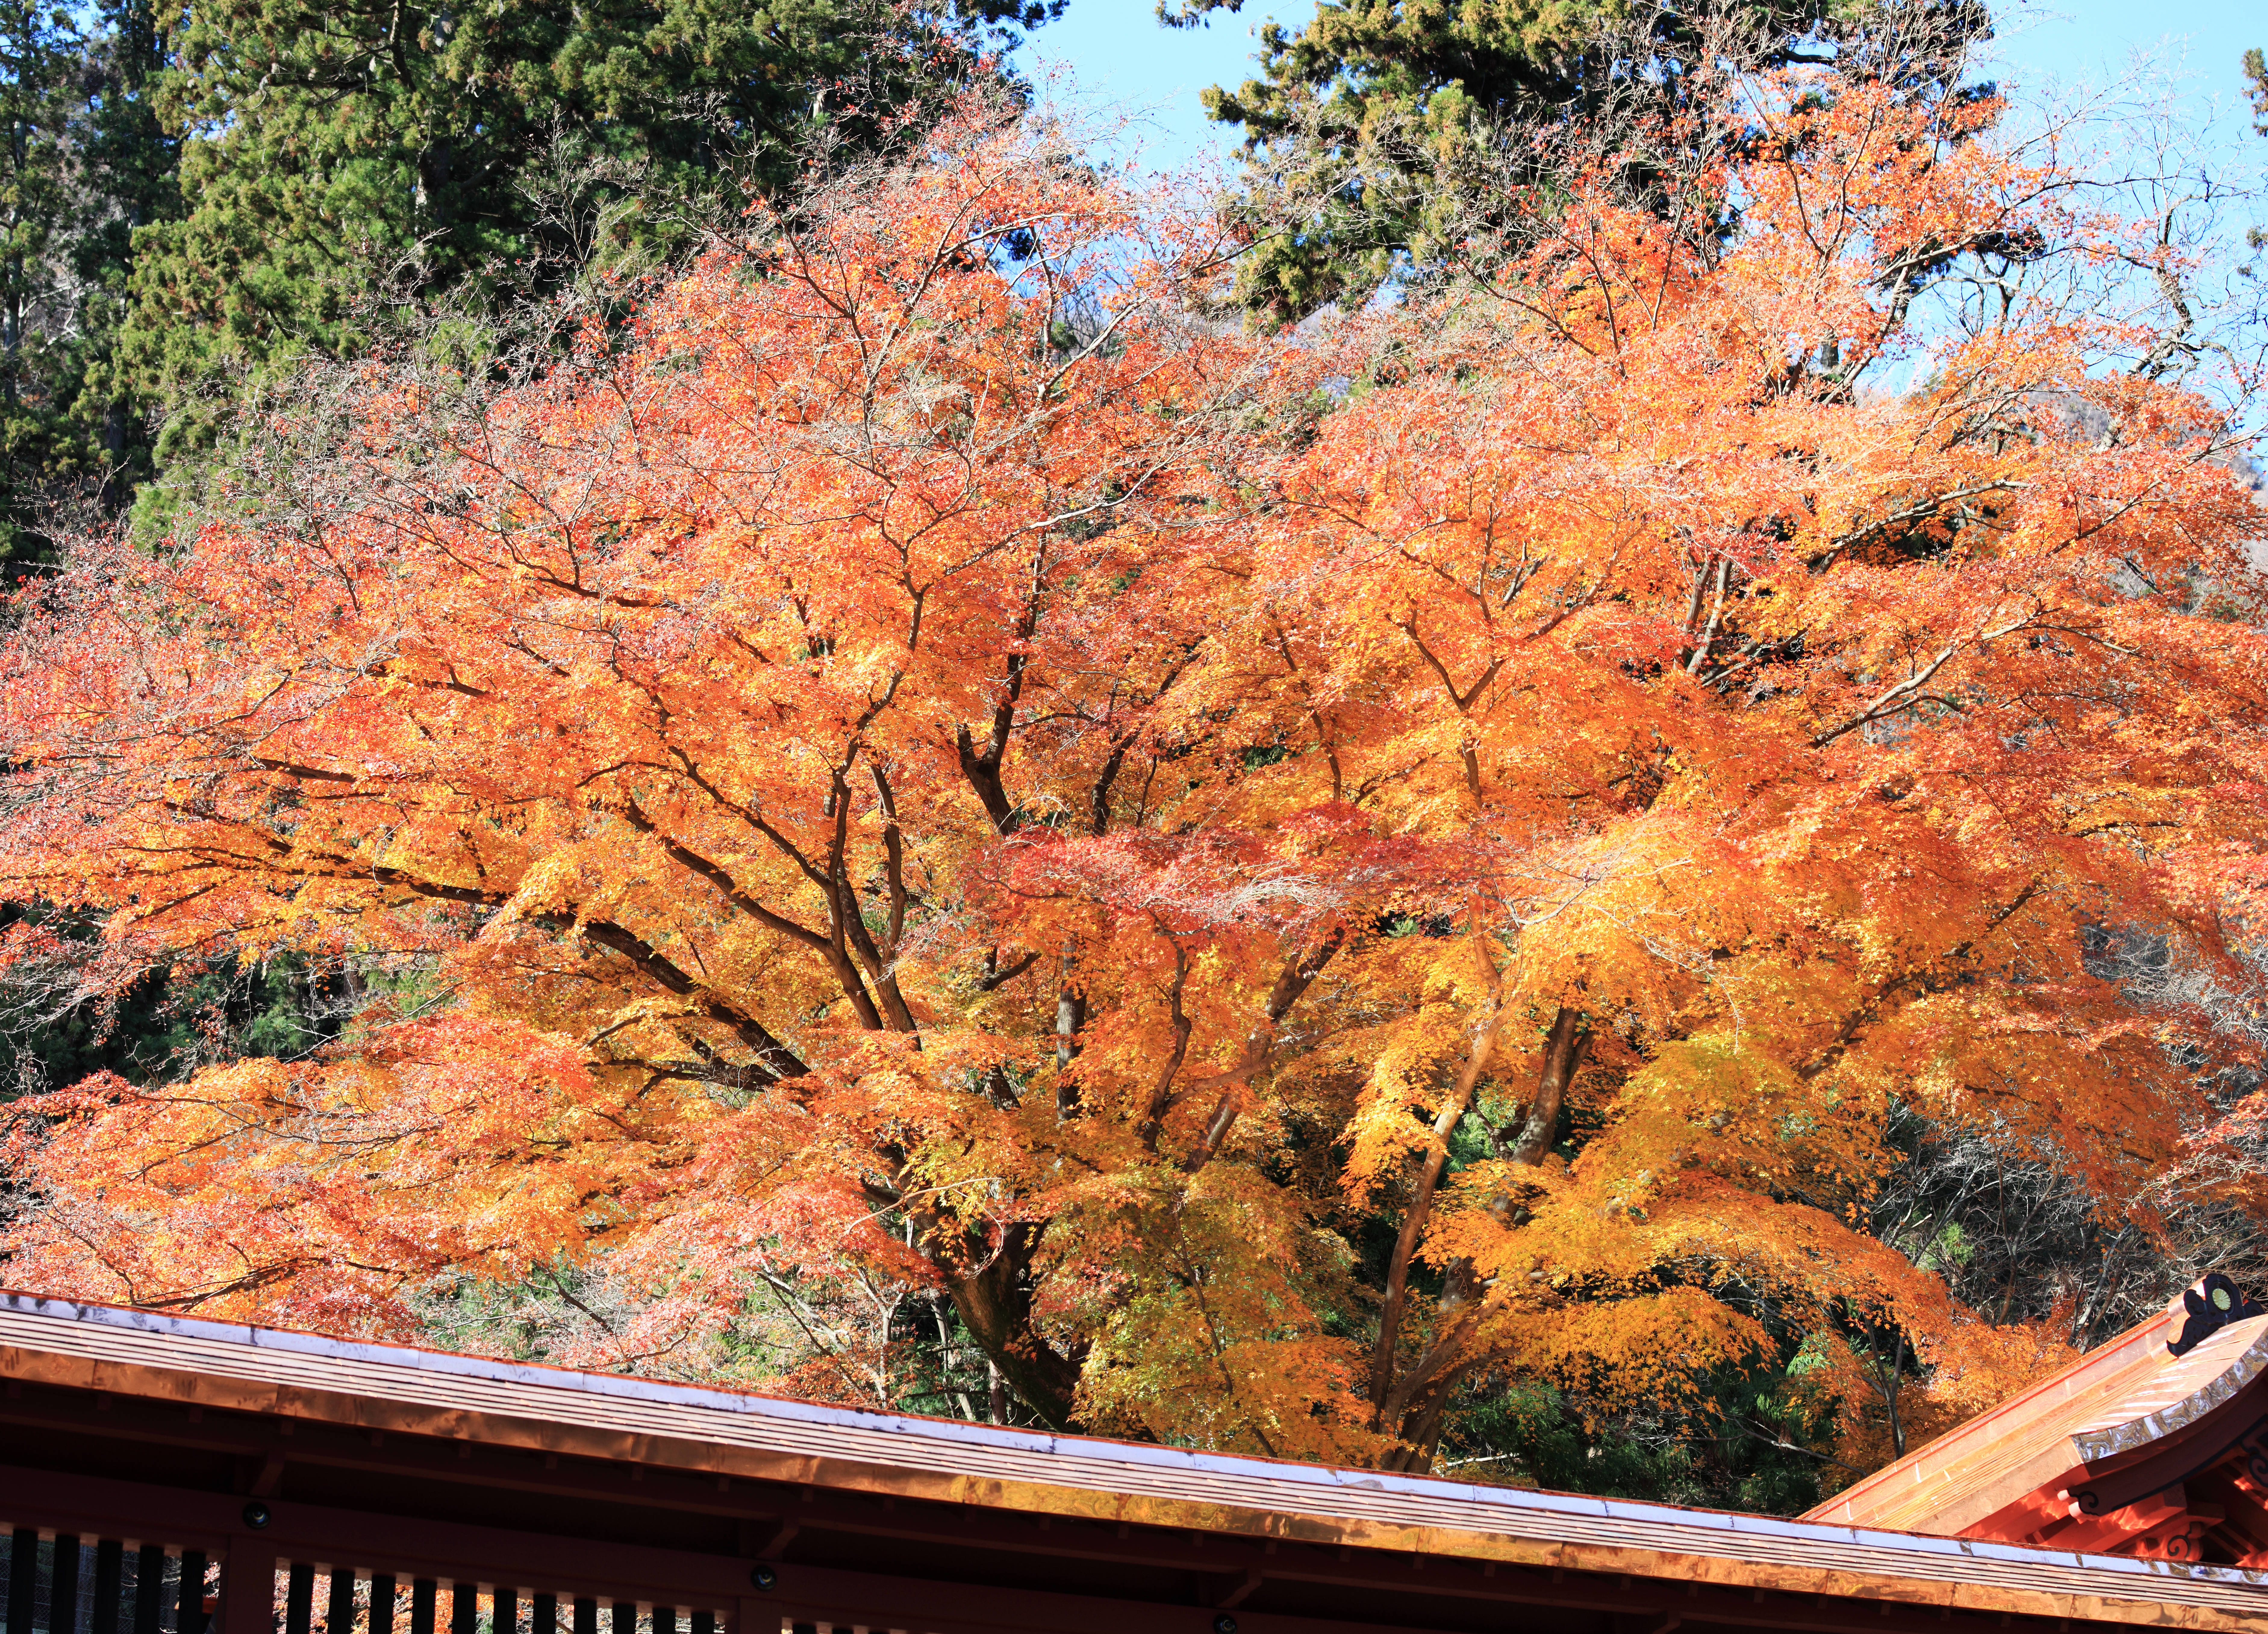
tree, plant, leaf, flower, panorama, high, autumn, botany, season, maple tree, leaves, cool image, deciduous, tinted, shrine, photomerge, 5d, hires, i, markii, pano, hi, res, resolution, stitch, gunma, jinja, tomioka, myogi, myougi, autumnal, flowering plant, woody plant, land plant